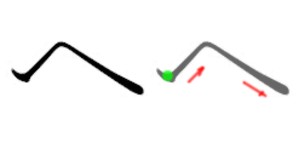
へ en hiragana ou ヘ en katakana sont deux kana, caractères japonais, qui représentent le même more. Ils sont prononcés /he/ et occupent la 29ᵉ place de leur syllabaire respectif, entre ふ et ほ.